Human rights in Norway

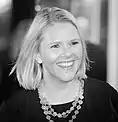

The Norwegian Law facilitates permission of asylum and refuge to peoples displaced from their home countries. Whilst their refugee applications status is under review, asylum seekers are allowed to seek and obtain work, should they meet three main criteria. These criteria are that asylum seekers must have proof of identity; have a document demonstrating that they will most likely receive asylum; and be part of an "integration" program. Norway has agreed to the EU's Dublin III regulation, which authorises the transfer of asylum seekers to other European countries who are responsible for adjudicating the case.